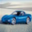
Label: automobile